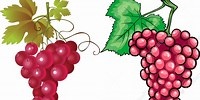
Label: grape